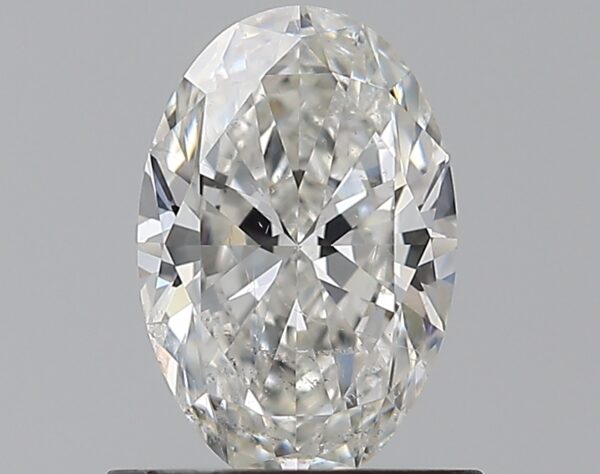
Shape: oval
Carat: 0.8
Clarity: SI2
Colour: G
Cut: EX
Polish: EX
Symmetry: VG
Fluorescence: N
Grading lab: GIA
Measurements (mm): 7.57 x 5.03 x 3.08